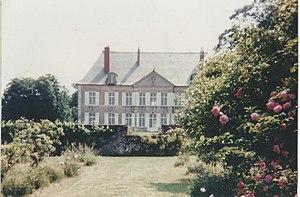
Ch de Sermoise vue O
Le château de Sermoise a été édifié de 1751 à 1753 sur la commune de Sermoise-sur-Loire à proximité de Nevers sur une hauteur voisine du confluent de la Loire et de l’Allier.